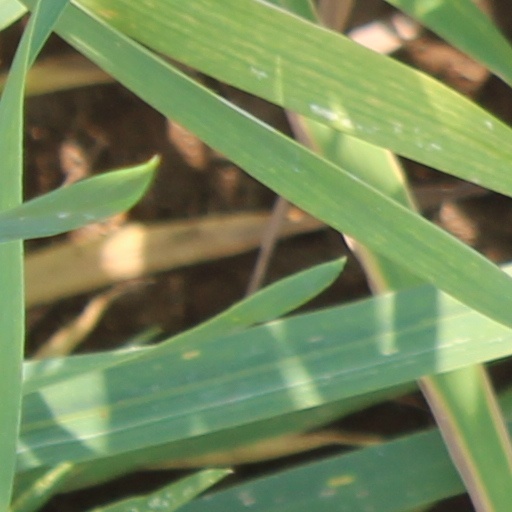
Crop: wheat